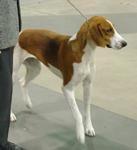
English_foxhound